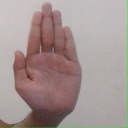
अक्षर: ध